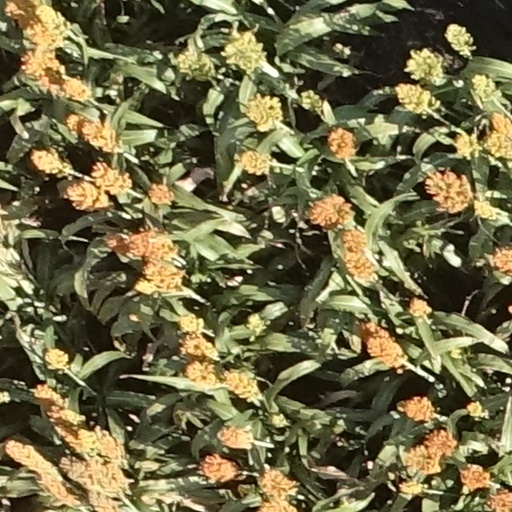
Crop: sorghum